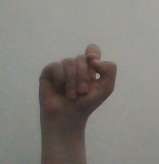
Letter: fa